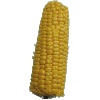
Label: Corn 1